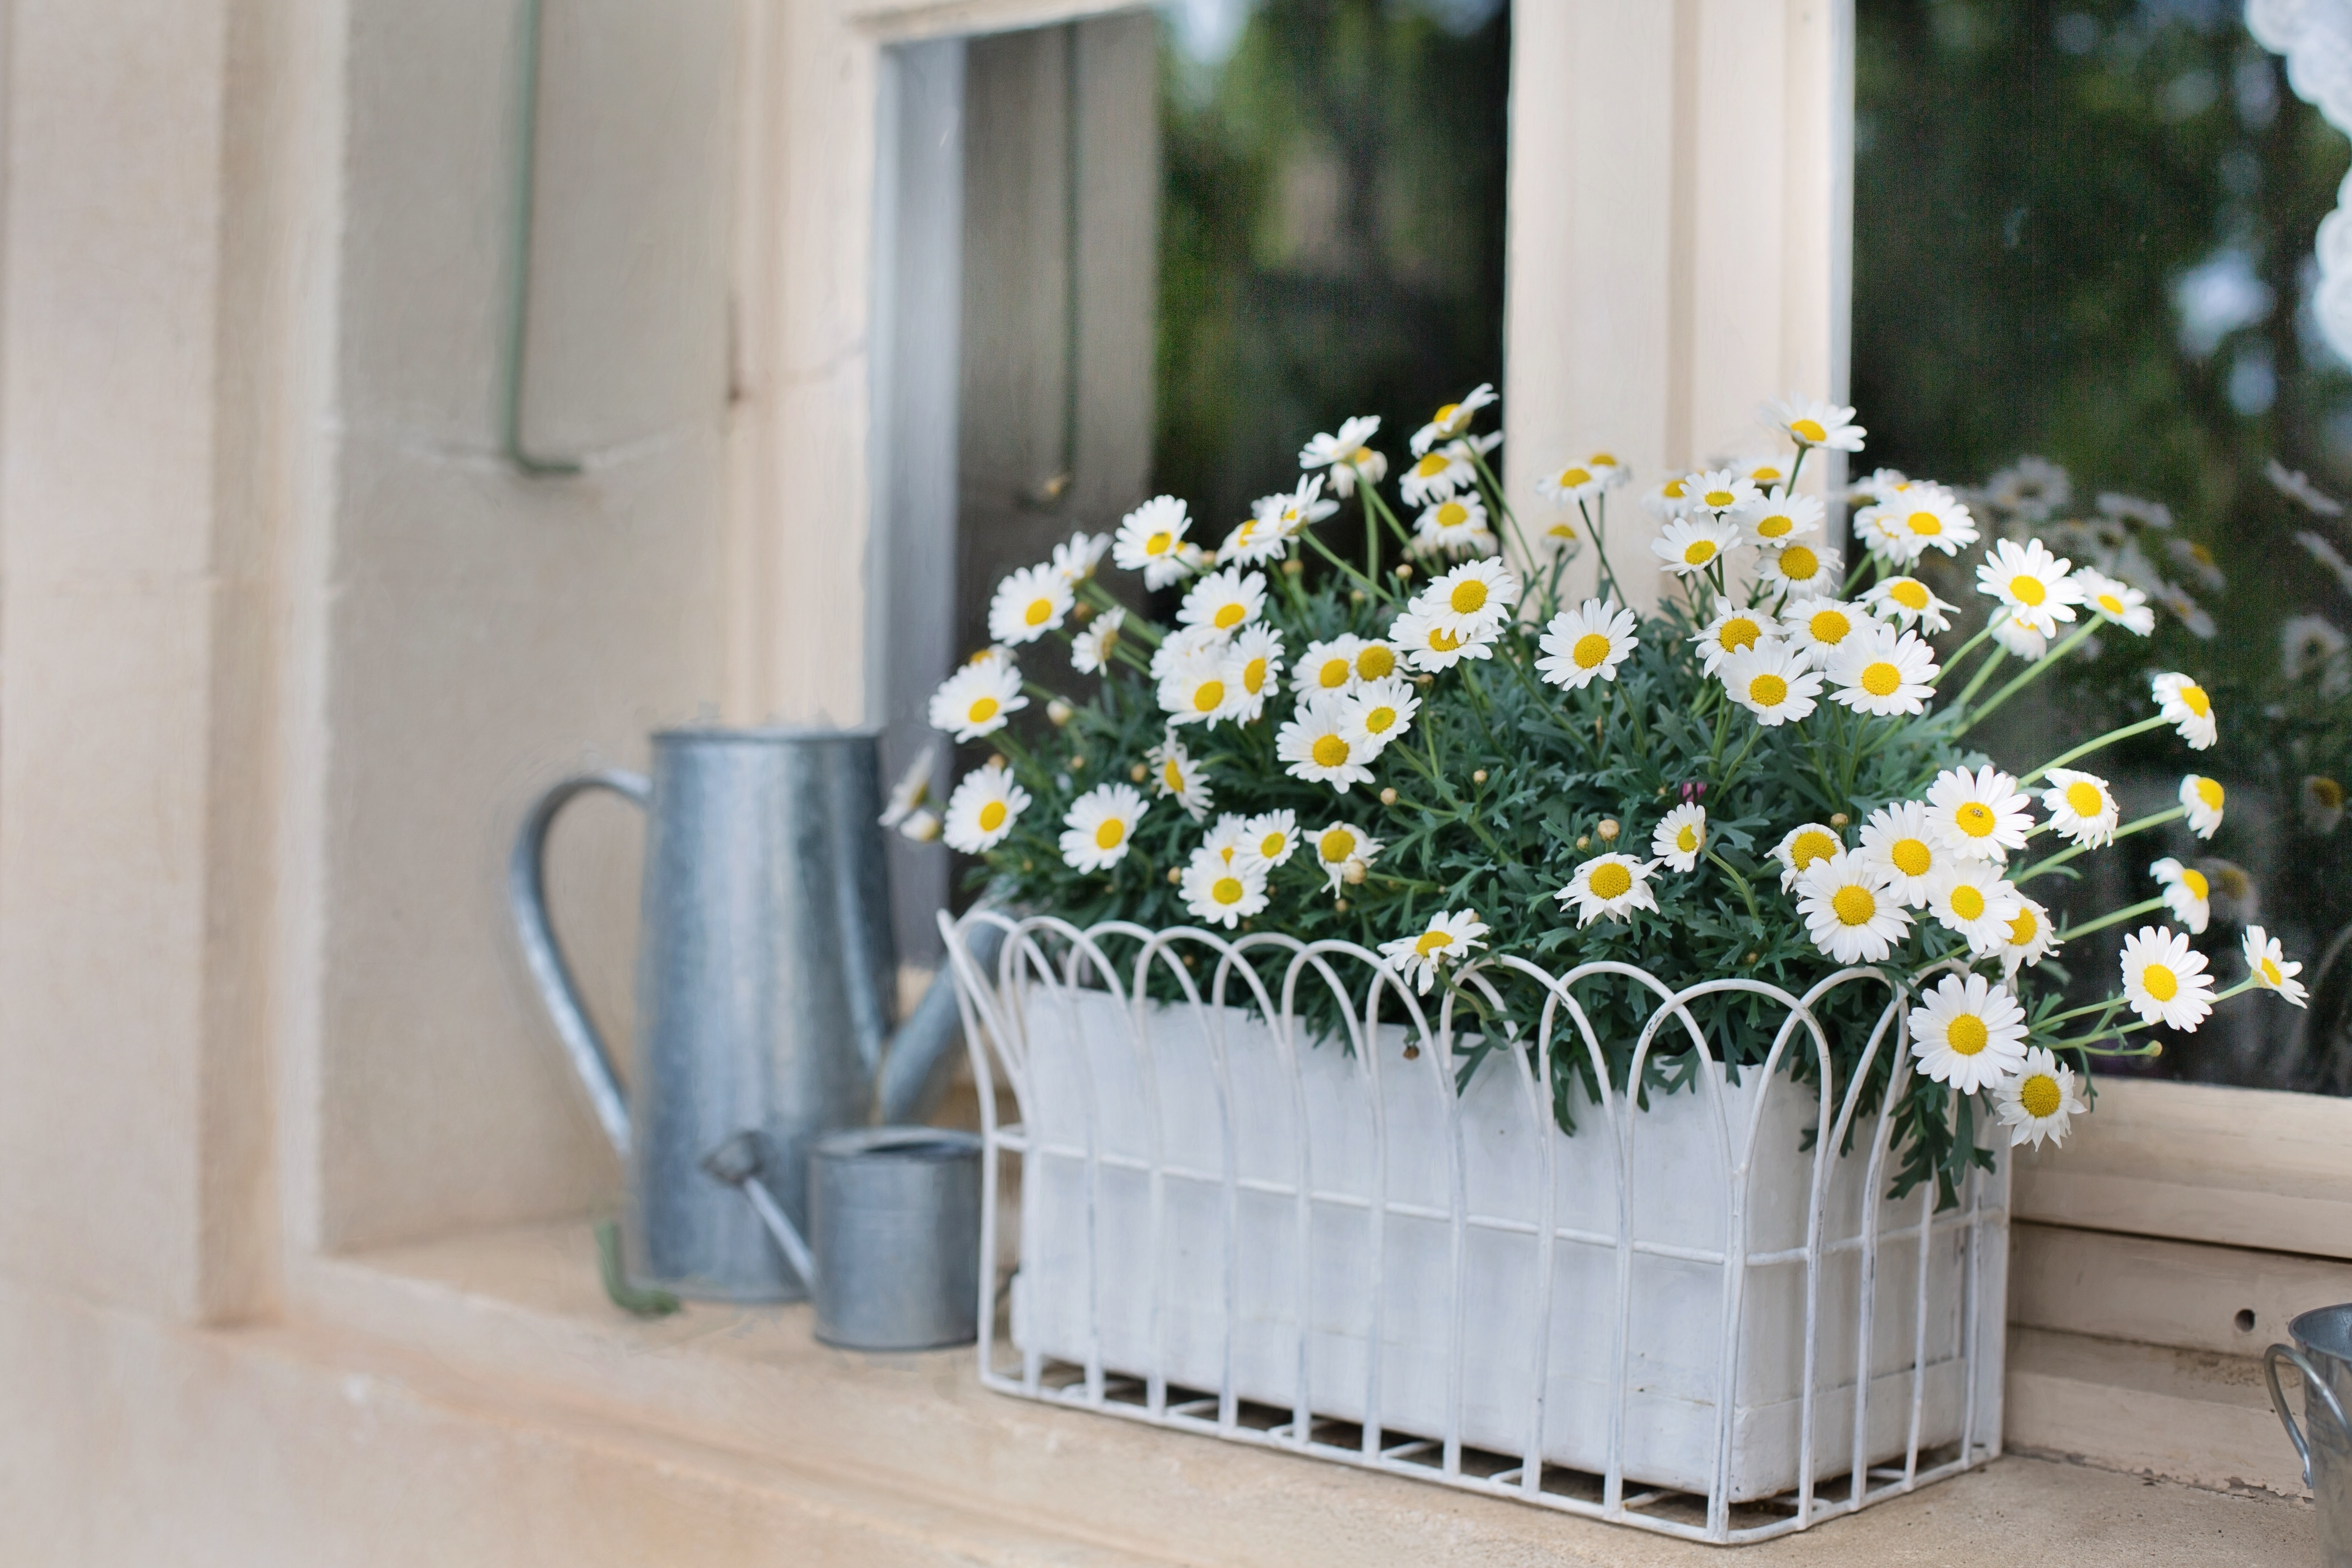
nature, plant, white, flower, window, summer, floral, decoration, box, residential, planter, yellow, window sill, flowers, product, daisies, flowerpot, floristry, flower box, flowering plant, flower bouquet, cut flowers, watering can, floral design, flower arranging